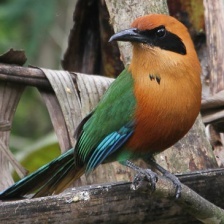
Species: RUFUOS MOTMOT
Scientific name: BARYPHTHENGUS MARTII